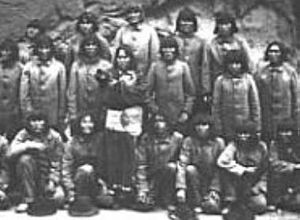
Hopi-reservatet
Hopi-indianere i 1889
Hopi-reservatet er et indianerreservat med hovedsæde i byen Kykotsmovi, Arizona, USA.